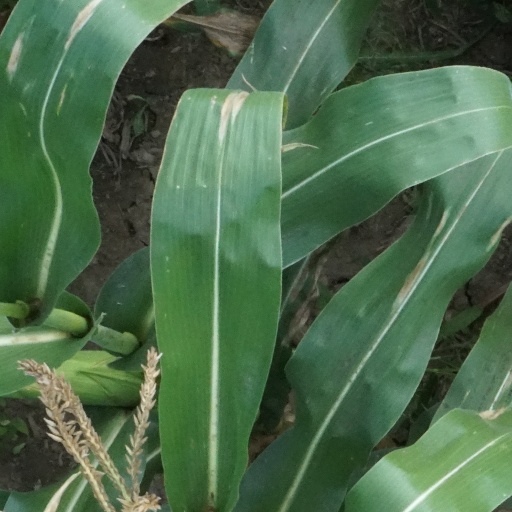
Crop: maize; corn